Rio Grande sucker

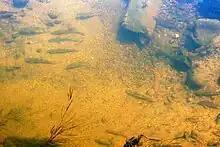
Rio Grande sucker in Baca National Wildlife Refuge

The southwestern area of the United States has historically held endemic populations in the Rio Grande River and its tributaries, but these have been substantially decreased due to land use, habitat loss, environmental degradation and non-native competition. The Rio Grande sucker has been extirpated from a large portion of its natural range and current populations are much smaller but continue to persist in far Southern Colorado, the Rio Grande basin in New Mexico, Eastern Arizona, and Northern Mexico. The Arizona populations are introduced and established. Major studies of population densities and have occurred primarily in New Mexico. These suggest that the majority of its current range is within waterways of the Santa Fe and Carson National Forests.